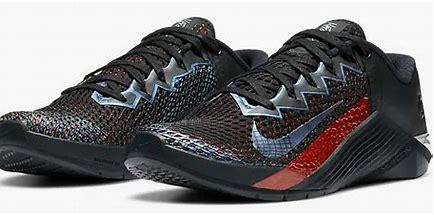
Brand: Nike
Model: Metcon 6